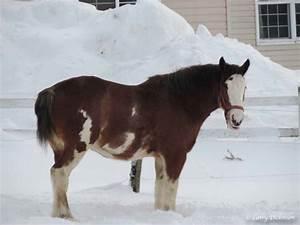
horse